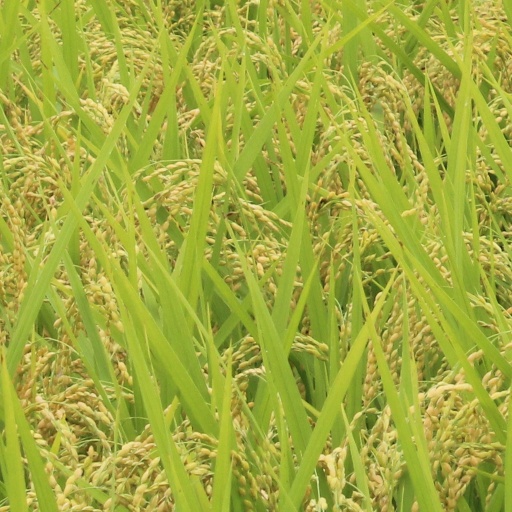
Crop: rice